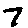
Label: 7